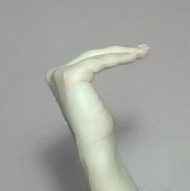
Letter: haa